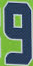
Number: 9